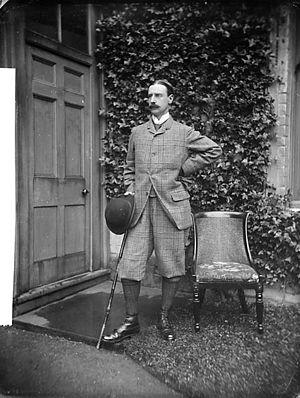
Charles Stewart Vane-Tempest-Stewart, 6ᵉ marquis de Londonderry, titré vicomte Castlereagh entre 1872 et 1884, est un politicien conservateur britannique, propriétaire terrien et bienfaiteur, qui a occupé divers postes dans les administrations conservatrices de la fin du XIXᵉ siècle et du début du XXᵉ siècle. Après avoir succédé à son père au marquisat en 1884, il est Lord lieutenant d'Irlande entre 1886 et 1889. Il est ensuite maître de poste entre 1900 et 1902 et président du Board of Education entre 1902 et 1905. Partisan des unionistes protestants de l'Ulster, il est un opposant au Irish Home Rule et l'un des instigateurs de l'alliance formelle entre le Parti conservateur et les Libéralistes unionistes en 1893.